Gurdwara Gobind Ghat

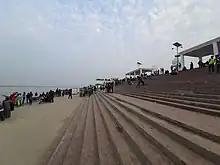

Gurdwara Sri Guru Gobind Singh Ghat, also known as Gurudwara Kangan Ghat, is a Sikh place of worship on the banks of the Ganges River approximately from Takht Sri Patna Sahib. In Sikh historical sources, this is the place where Guru Gobind Singh threw his gold bangle (kangan) and passed on the knowledge of Sri Guru Granth Sahib Ji to Pandit Shiv Dutt, a devotee of Sri Ram Chandra.